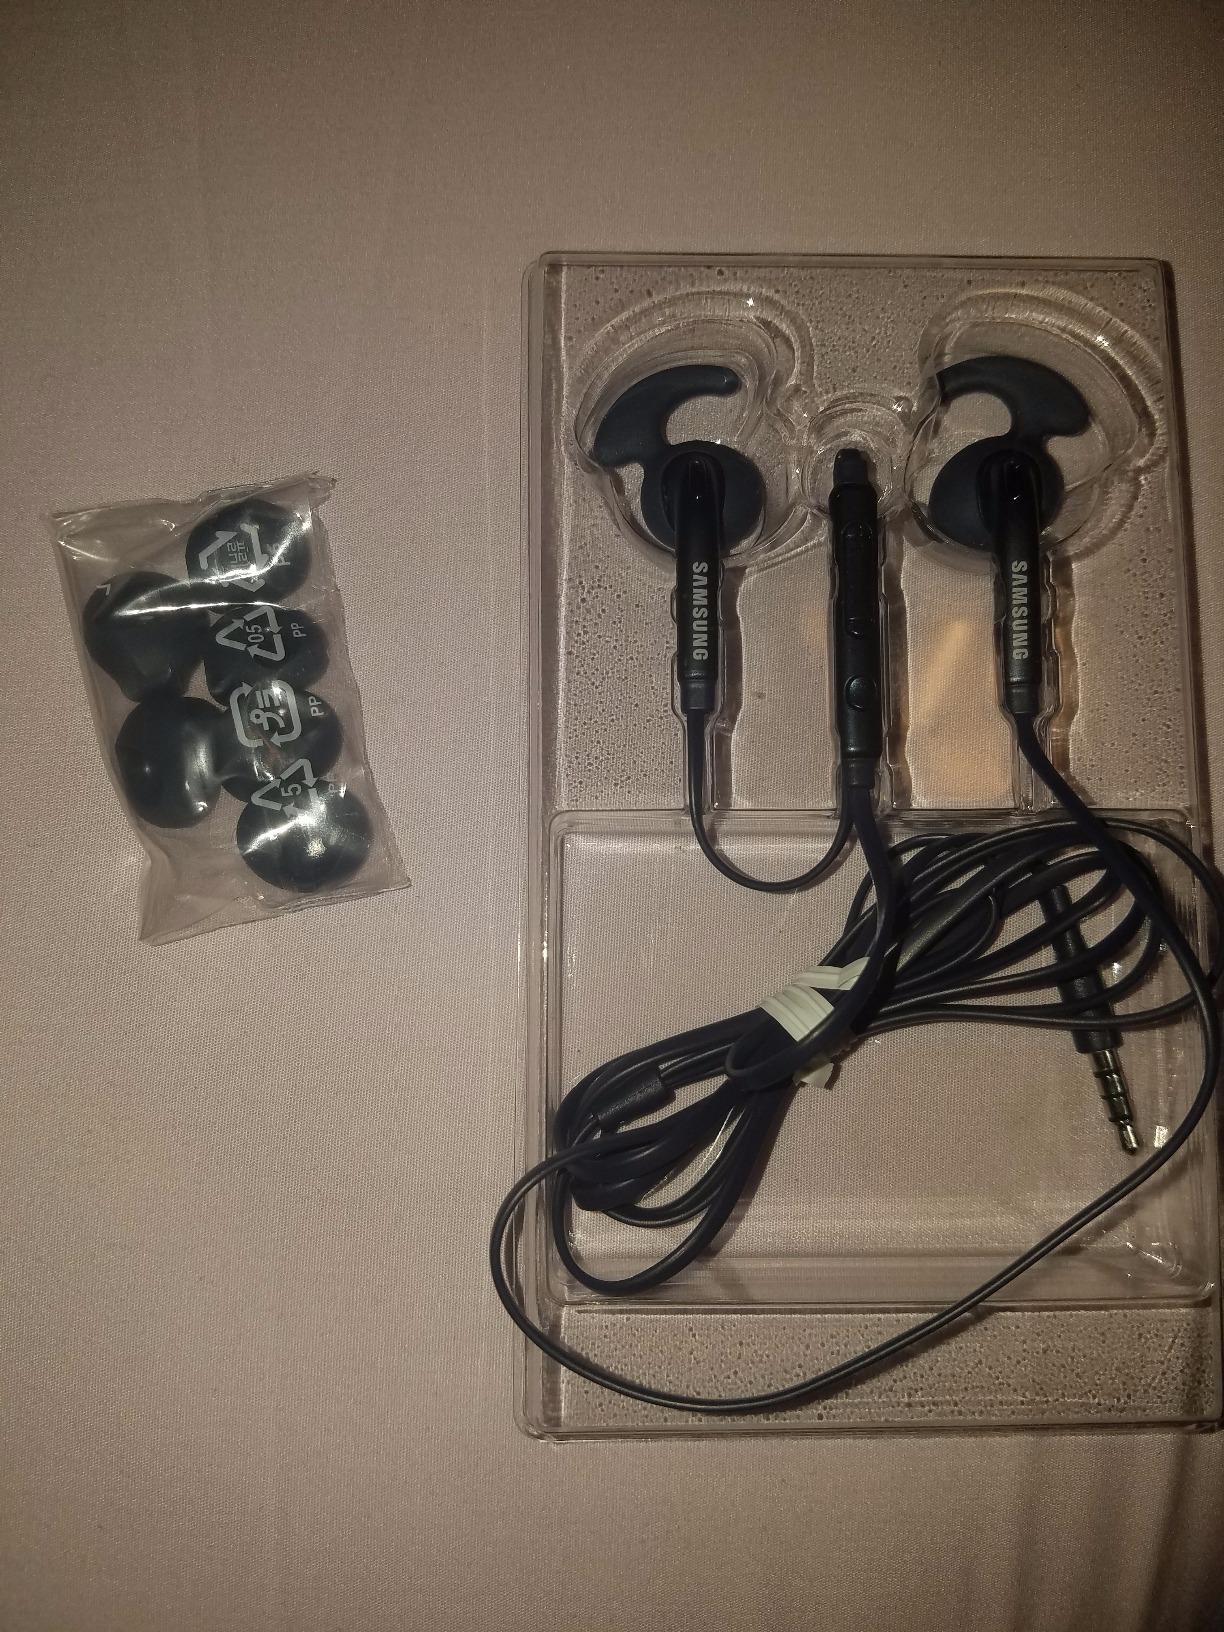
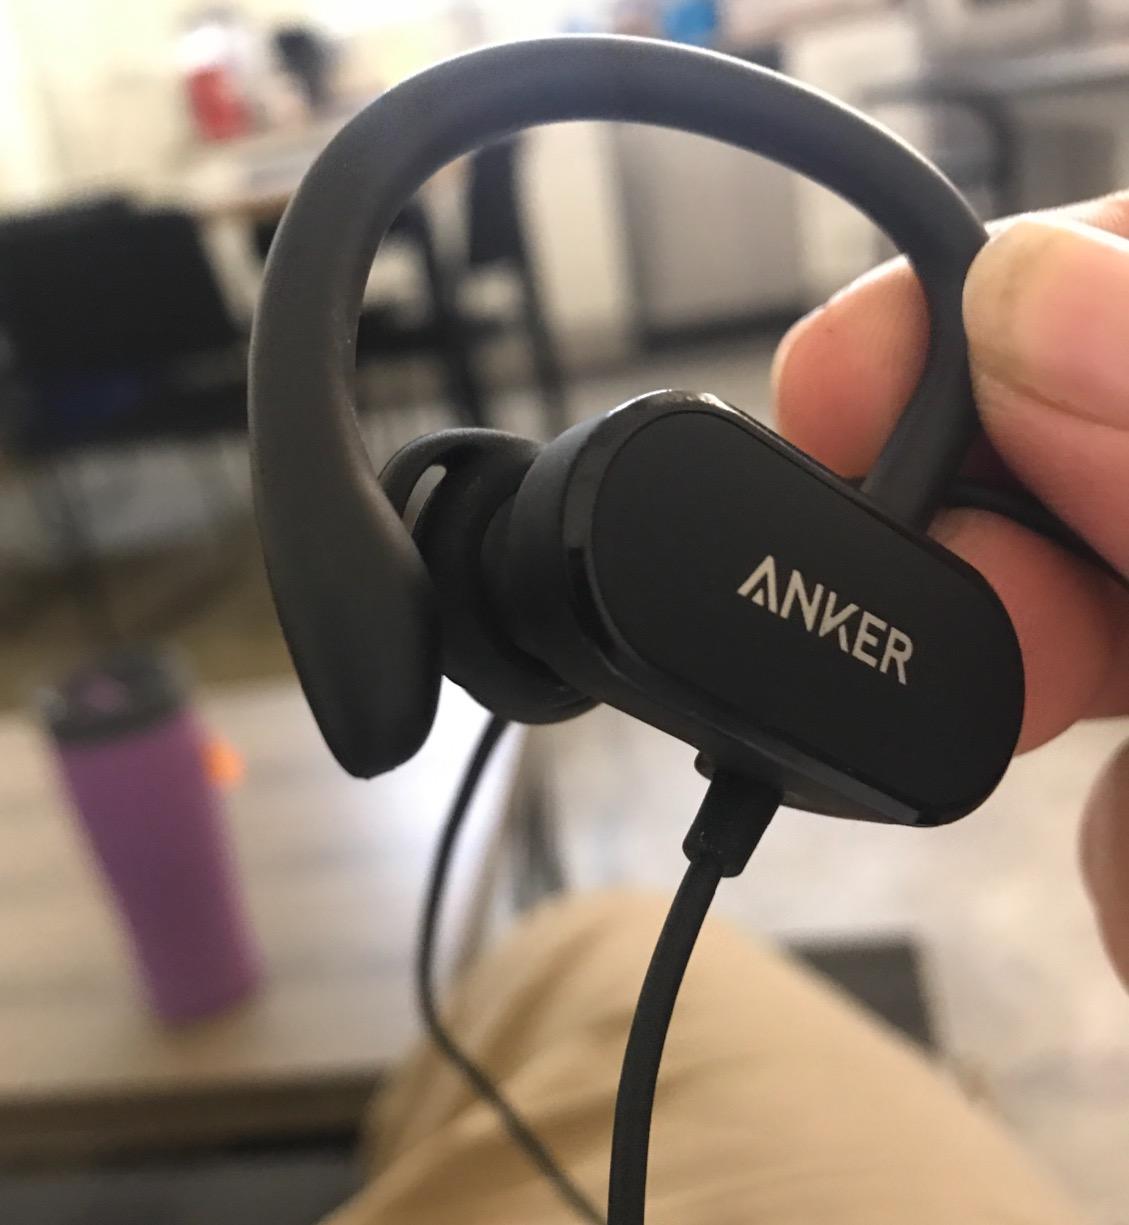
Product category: headphones
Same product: no